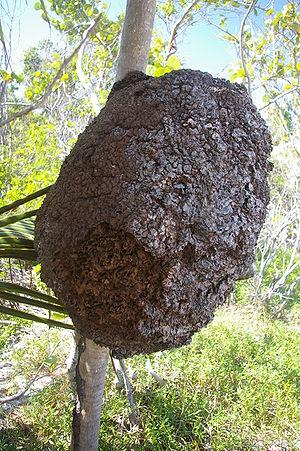
Les termites, parfois surnommés fourmis blanches, sont des insectes. Plus précisément, ce sont des représentants de l'ordre des blattoptères, bien que l'on ait longtemps considéré qu'ils constituaient les seuls représentants de l'ordre des isoptères qui compte environ 281 genres et 2 600 espèces. Ils existent au moins depuis le Jurassique.